Answer in natural language. Considering the relative positions, is black tv above or below green colour floor lamp? Choose between the following options: below or above
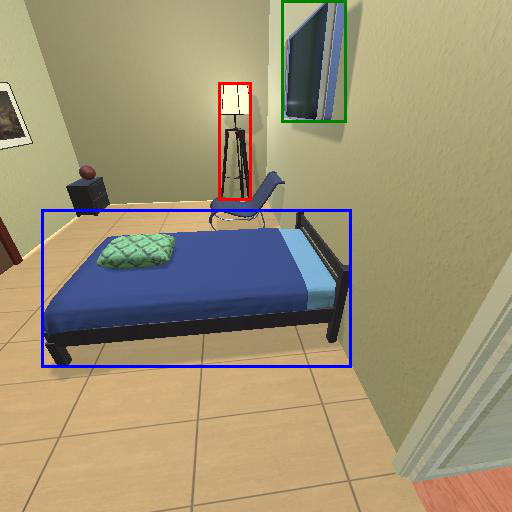
<answer>below</answer>